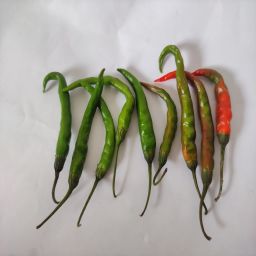
Crop: Chile Pepper
Quality: Ripe